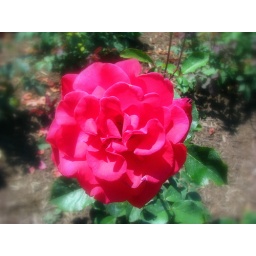
A red rose at the Lakeview Park Rose Garden in Lorain, Ohio. 5749